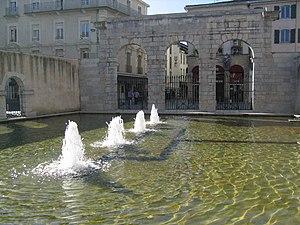
Raphaël Ibañez, né le 17 février 1973 à Dax, est un joueur de rugby à XV international français évoluant au poste de talonneur. Il commence sa carrière à l'US Dax qu'il quitte en 1998, joue dans deux autres clubs français, l'USA Perpignan et le Castres olympique. Puis il rejoint le club anglais des Saracens avant de terminer son parcours en club aux London Wasps.
Depuis l'Antiquité la Fontaine chaude, ou source de La Nèhe, se situe au centre-ville de Dax en France. Elle représente le patrimoine gallo-romain de cette ville et également un véritable symbole du thermalisme. En effet, la fontaine ayant un débit quotidien de 2 400 000 litres, elle est réputée pour les vertus de son eau, à une température de 64 °C. La fontaine est inscrite aux Monuments historiques tandis que le portique et les vestiges médiévaux sont classés le 9 septembre 1988.
Cet article dresse la liste des fontaines protégées au titre des monuments historiques dans la région dd la Nouvelle-Aquitaine.